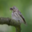
Label: bird